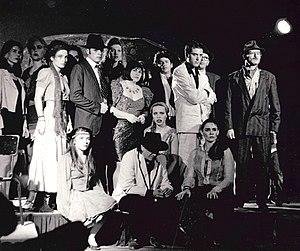
Christophe Colomb Supersta
Oscar Castro Ramirez, né à Santiago du Chili en 1947, est dramaturge, comédien et metteur en scène français d'origine chilienne, directeur du théâtre Aleph.
Le Théâtre des gens et des métiers est une démarche théâtrale créée par Oscar Castro s'adressant à un public non professionnel.